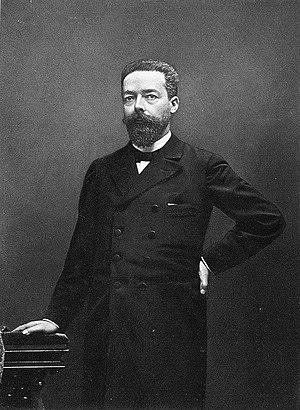
""Paul Doumer, gouverneur général de l'Indo-Chine (1897-1902)""."
Joseph Athanase Doumer, dit Paul Doumer, né le 22 mars 1857 à Aurillac et mort assassiné le 7 mai 1932 à Paris, est un homme d'État français. Il est président de la République du 13 juin 1931 au 7 mai 1932.